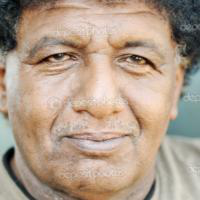
Age group: age 56-65